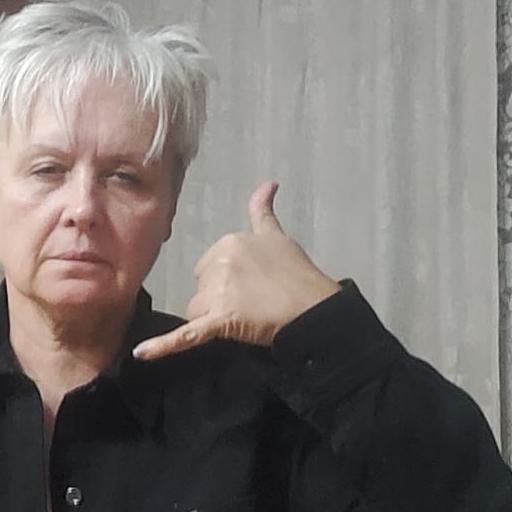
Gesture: call